Phosphorite War

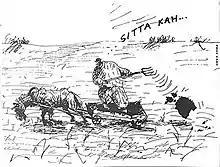
The highly influential cartoon "Just shit" by Priit Pärn, published in May 1987

Numerous protests broke out and petitions were signed against the new mines. The question came to a head in spring 1987 in an unprecedented public debate. In April students from Tartu University held a meeting in the main hall of the university and unanimously condemned the actions of the leadership of the Estonian SSR. At traditional May Day demonstrations, students carried slogans against phosphorite mining and wore yellow T-shirts with the text "Phosphorite – no thanks", which became extremely popular.